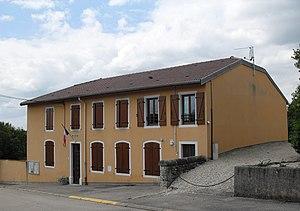
La mairie d'Ahéville
Ahéville est une commune française située dans le département des Vosges, en région Grand Est.